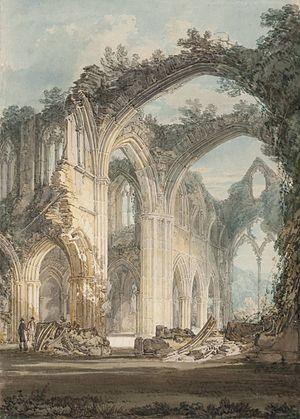
L'abbaye de Tintern est une ancienne abbaye cistercienne, située au pays de Galles.
Joseph Mallord William Turner, plus connu sous le nom de William Turner ou de ses initiales J. M. W. Turner, né vers le 23 avril 1775 à Londres et mort le 19 décembre 1851 dans la même ville, est un peintre, aquarelliste et graveur britannique.
Mansfield Park est un roman de la femme de lettres anglaise Jane Austen paru en 1814, le premier entièrement écrit dans ses années de maturité, puisqu'elle y a travaillé durant l'année 1813. Souvent considéré comme le plus expérimental de tous ses écrits, il est d'un abord plus difficile que les autres et son personnage principal, la timide et silencieuse Fanny Price, est une héroïne paradoxale, qui séduit difficilement le lecteur. Cependant Mansfield Park remporte un succès incontestable, puisque tout le tirage est épuisé en à peine six mois et apporte à son auteur les gains les plus importants qu'elle ait tirés jusque-là d'une seule publication.
Les Poèmes de Lucy est une série de cinq courts poèmes composés entre 1798 et 1801 par le poète romantique anglais William Wordsworth. Quatre d'entre eux sont d'abord publiés dans la deuxième édition des Ballades lyriques en 1800, recueil écrit en collaboration avec Samuel Taylor Coleridge, qui constitue à la fois la première œuvre majeure de Wordsworth et marque le début du courant romantique anglais.